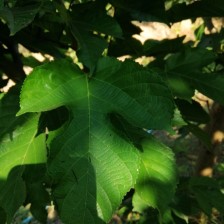
Variety: RedKing